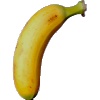
Label: Banana Lady Finger 1